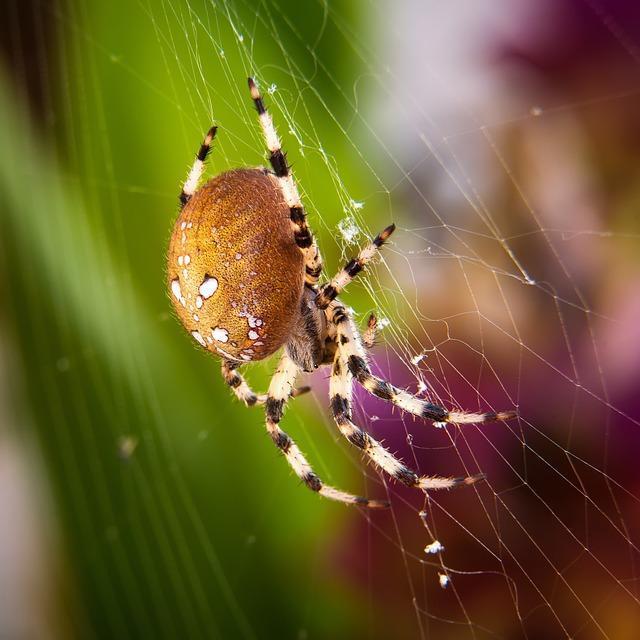
spider